Walls of Nicosia

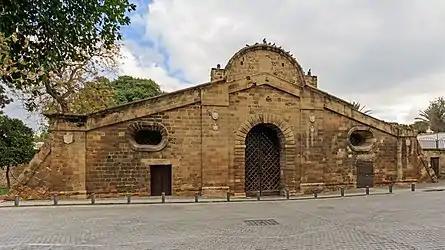
Famagusta Gate.

Although, on the first triangulated survey of Cyprus conducted by Horacio Herbert Kitchener of the British Empire, the opening leading to up to the current Eleftheria Square was noted down as Limassol Gate, despite it not being one of the three original gates of the Walled City.